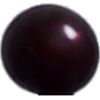
Label: Cherry Wax Black 1